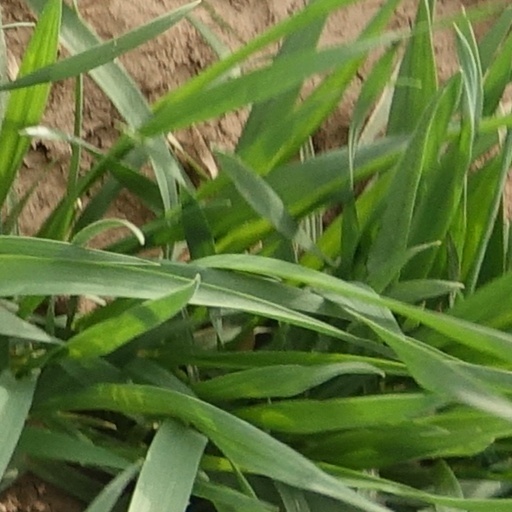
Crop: wheat